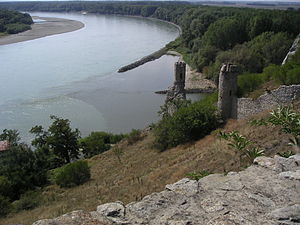
Devín Slot
Devín Slot
Devín Slot er et slot i Devín, der er en del af Bratislava, hovedstaden i Slovakiet.